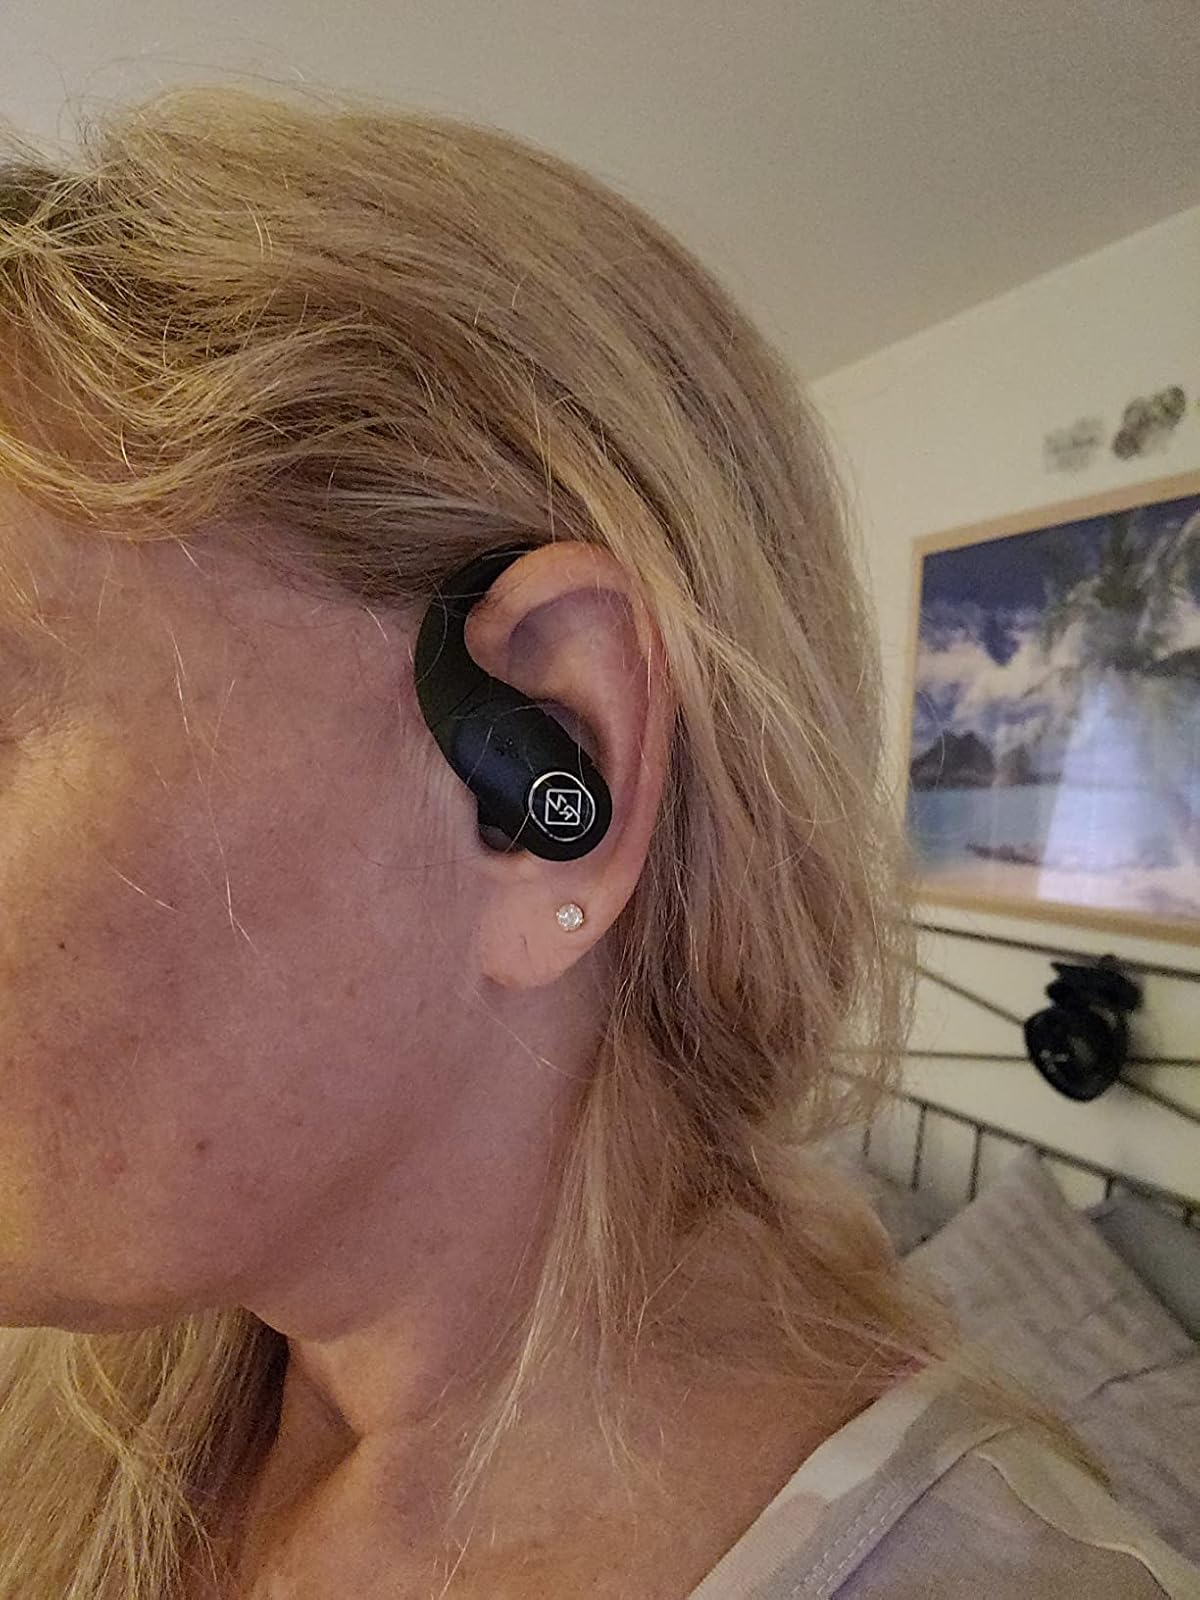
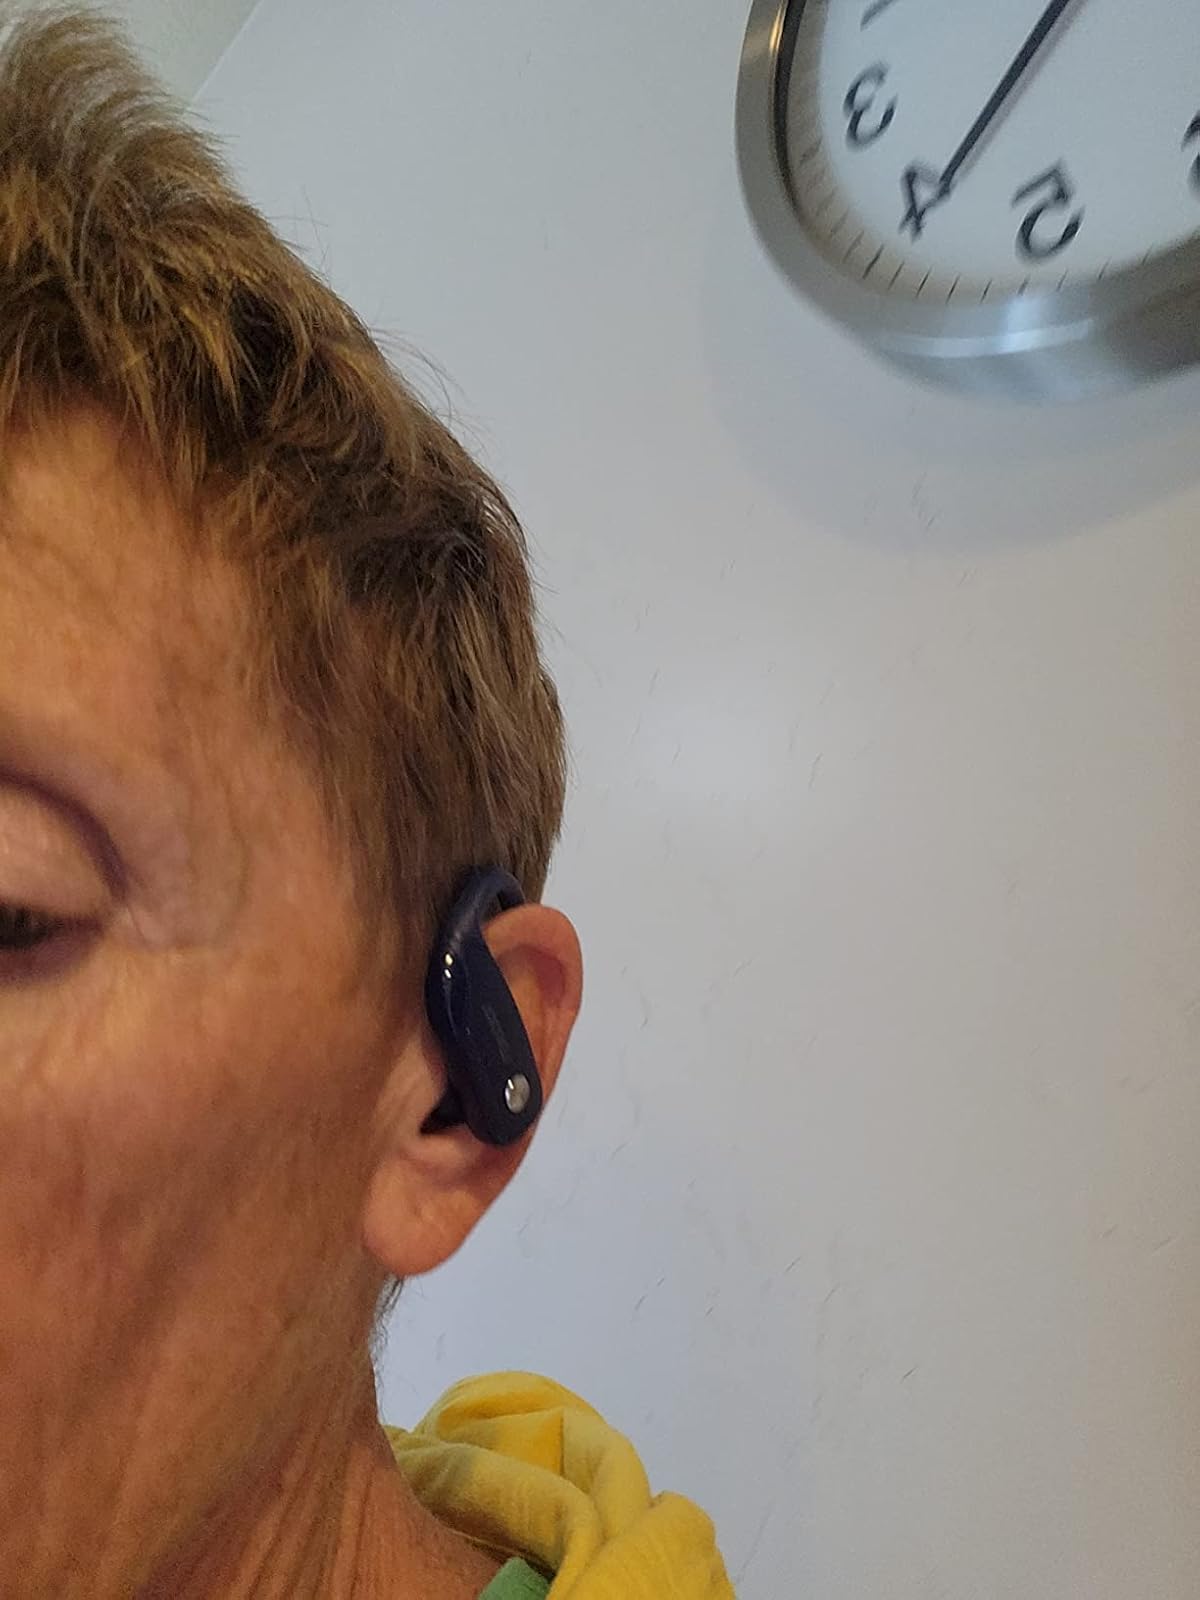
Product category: earbuds
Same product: no